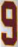
Number: 9